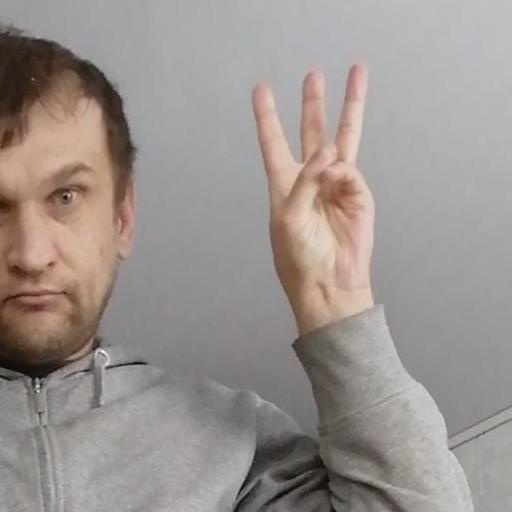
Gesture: three